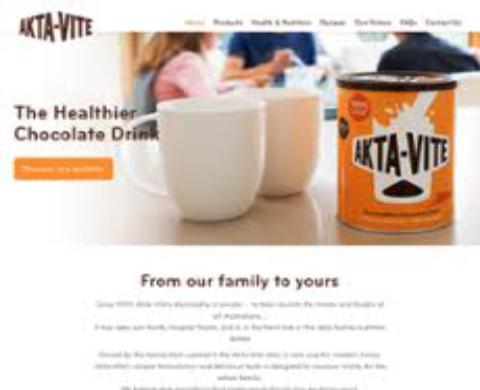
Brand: AktaVite
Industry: Food